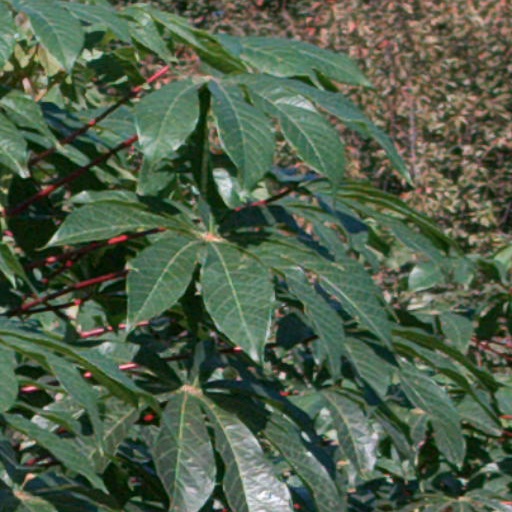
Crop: cassava